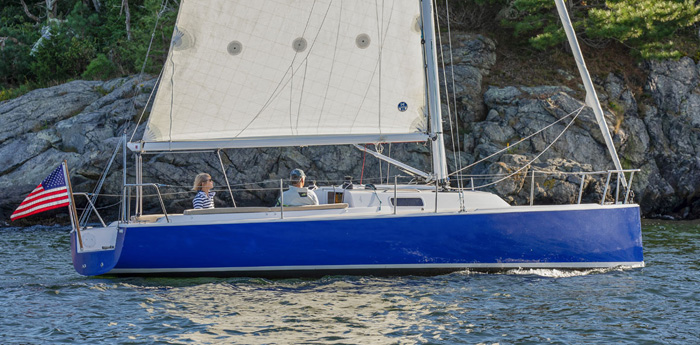
Vehicle type: Ships